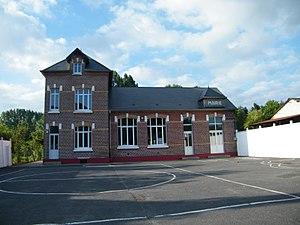
Mairie-école.
Neuilly-l'Hôpital est une commune française située dans le département de la Somme en région Hauts-de-France.